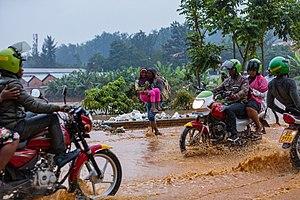
La géographie du Rwanda s'inscrit dans le cadre l'enclavement de ce petit pays sans accès à la mer de l'Afrique des grands lacs.
L'environnement au Rwanda est l'environnement du pays Rwanda, pays d'Afrique.